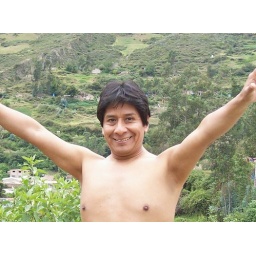
in the white mountain 2